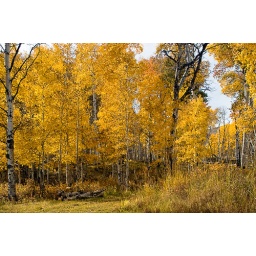
Grove of aspen trees in fall colors of red &amp;amp; gold. Shot in the Flaming Gorge area of Utah.